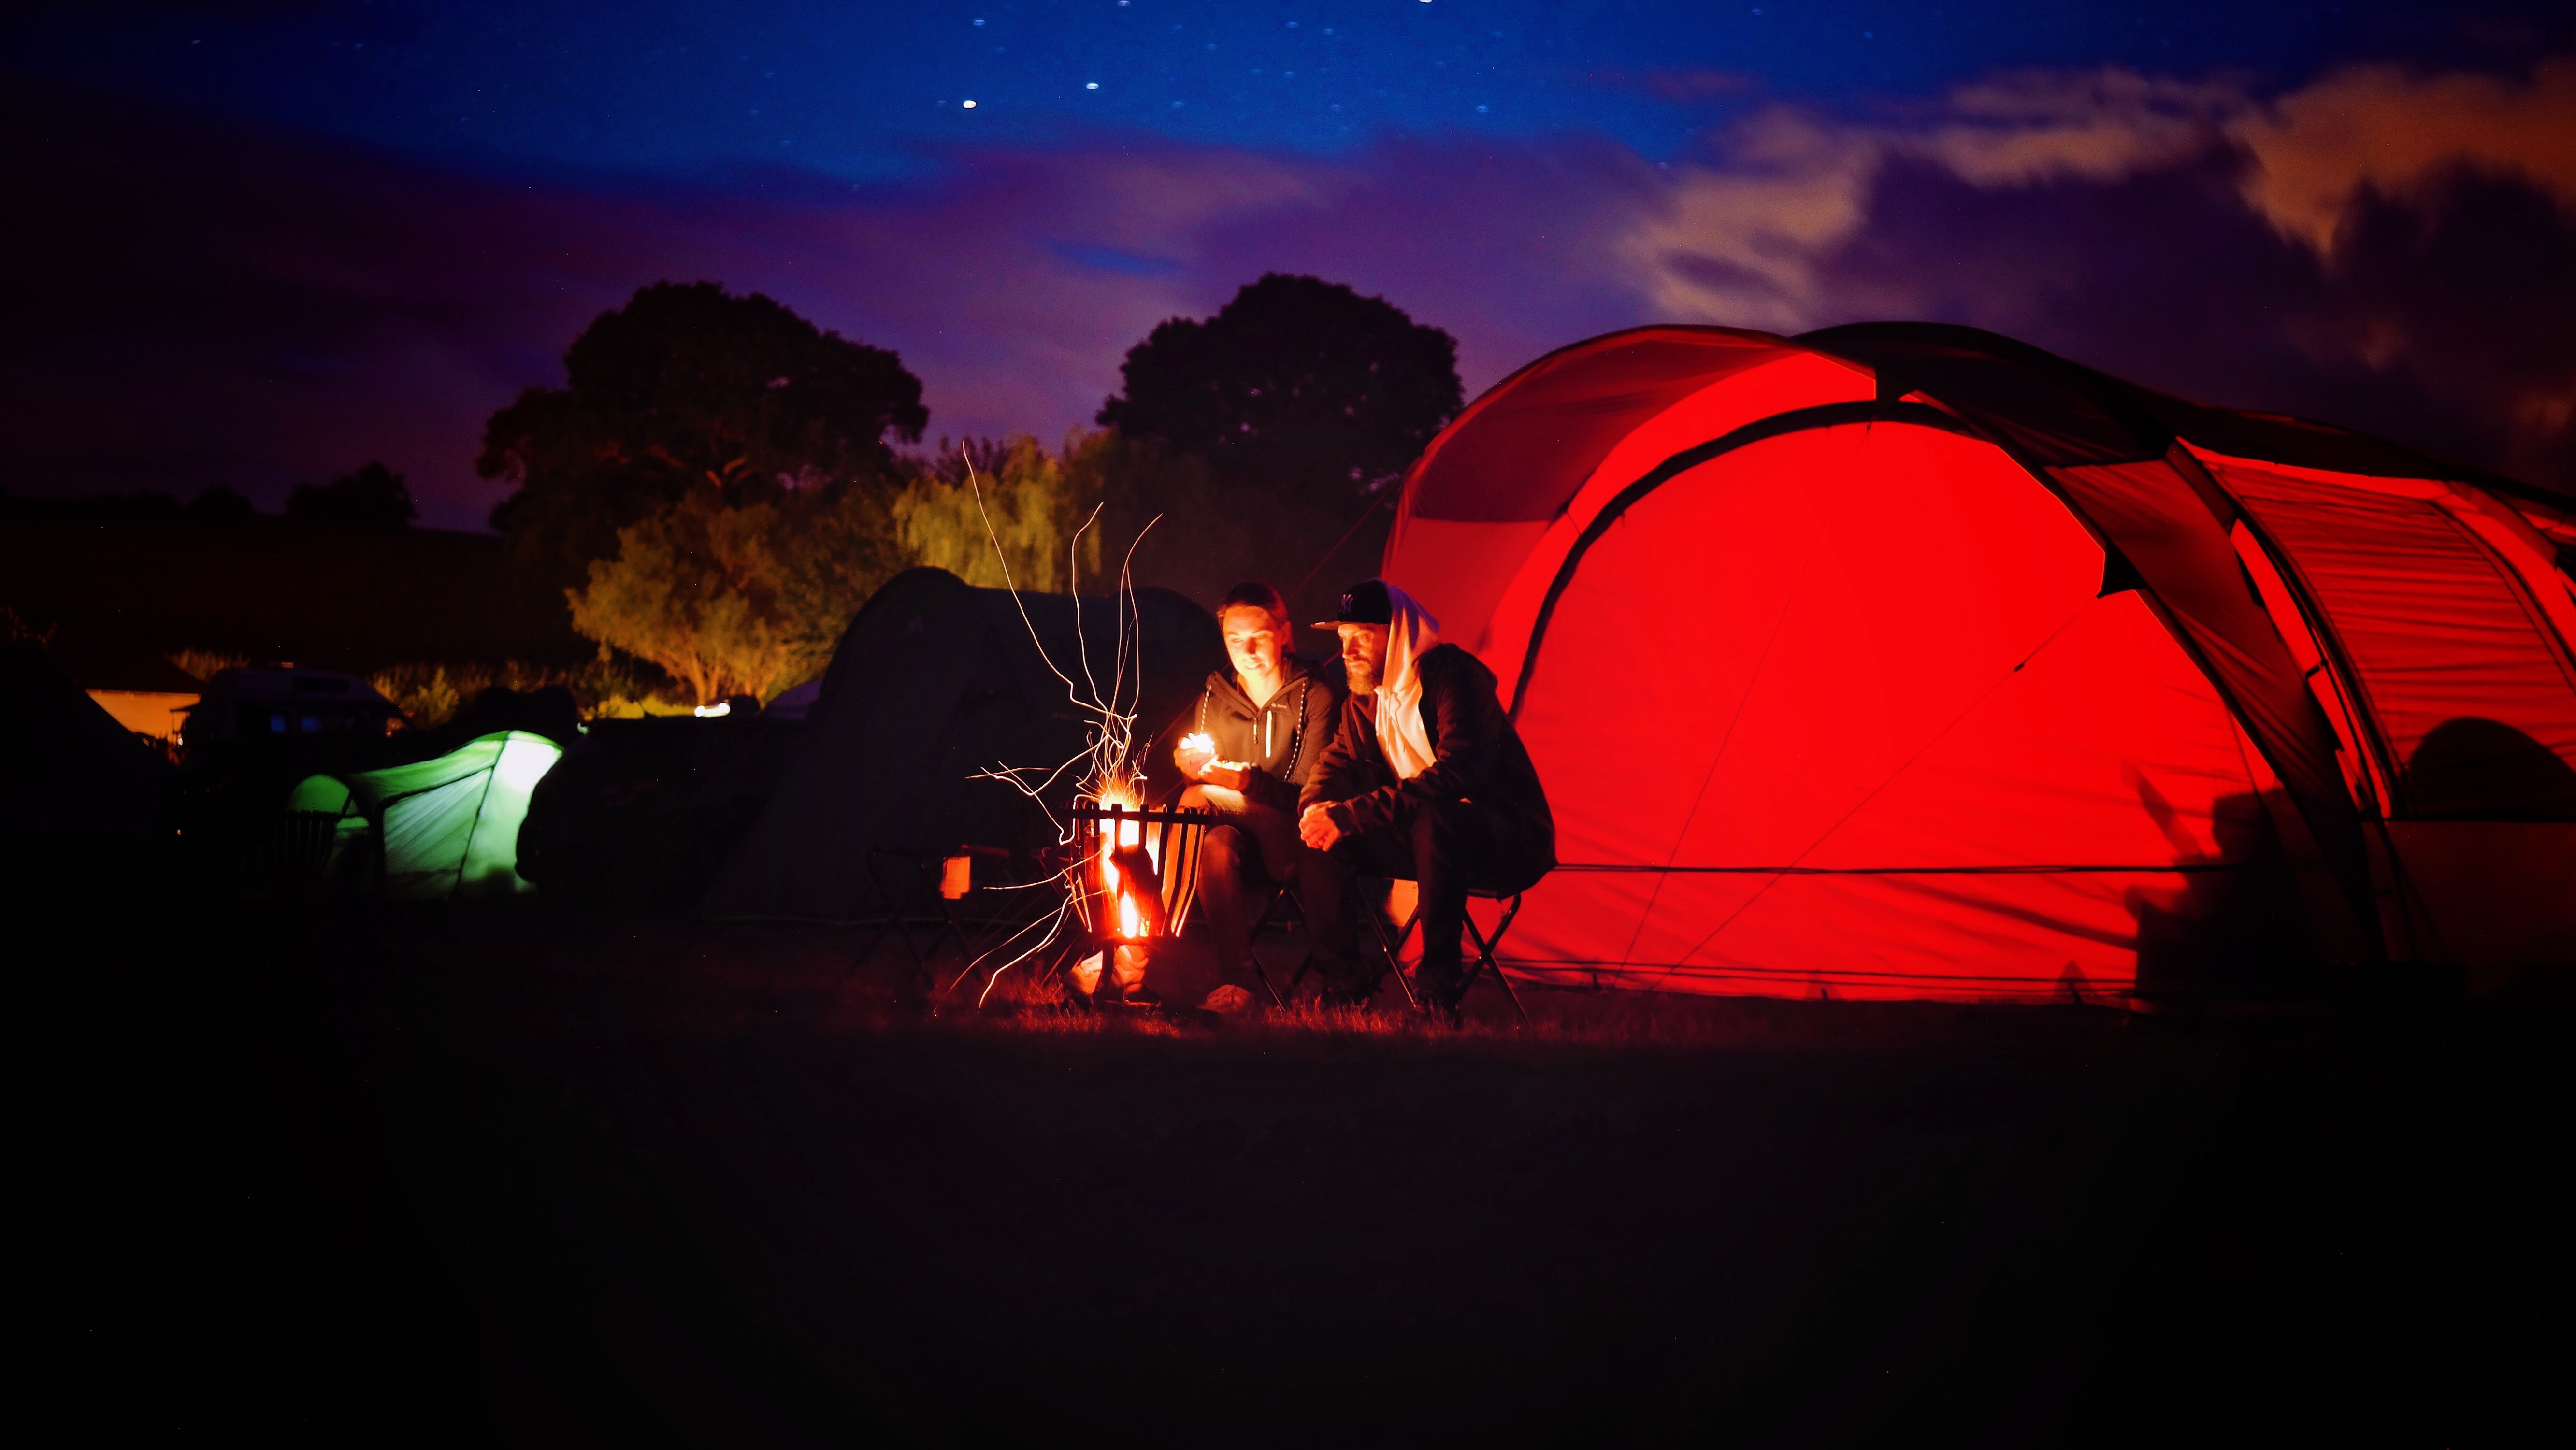
red, sky, nature, light, night, lighting, darkness, evening, fun, sunset, hot air ballooning, sunrise, adventure, hot air balloon, landscape, computer wallpaper